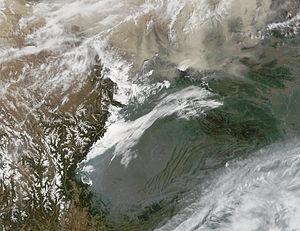
Le bassin du Sichuan, dénommé aussi bassin rouge, est une vaste dépression située en Chine. Formé par un fossé d'effondrement et particulièrement fertile, ce bassin intérieur correspond à la partie orientale de la province du Sichuan. Il constitue l'un des foyers de la culture, de l'histoire et de l'économie de la Chine, aujourd'hui peuplé par près de cent millions de personnes.